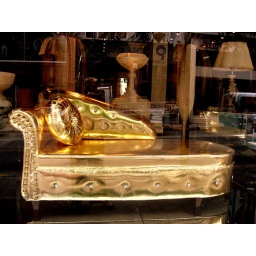
Gold sofa in furniture shop window